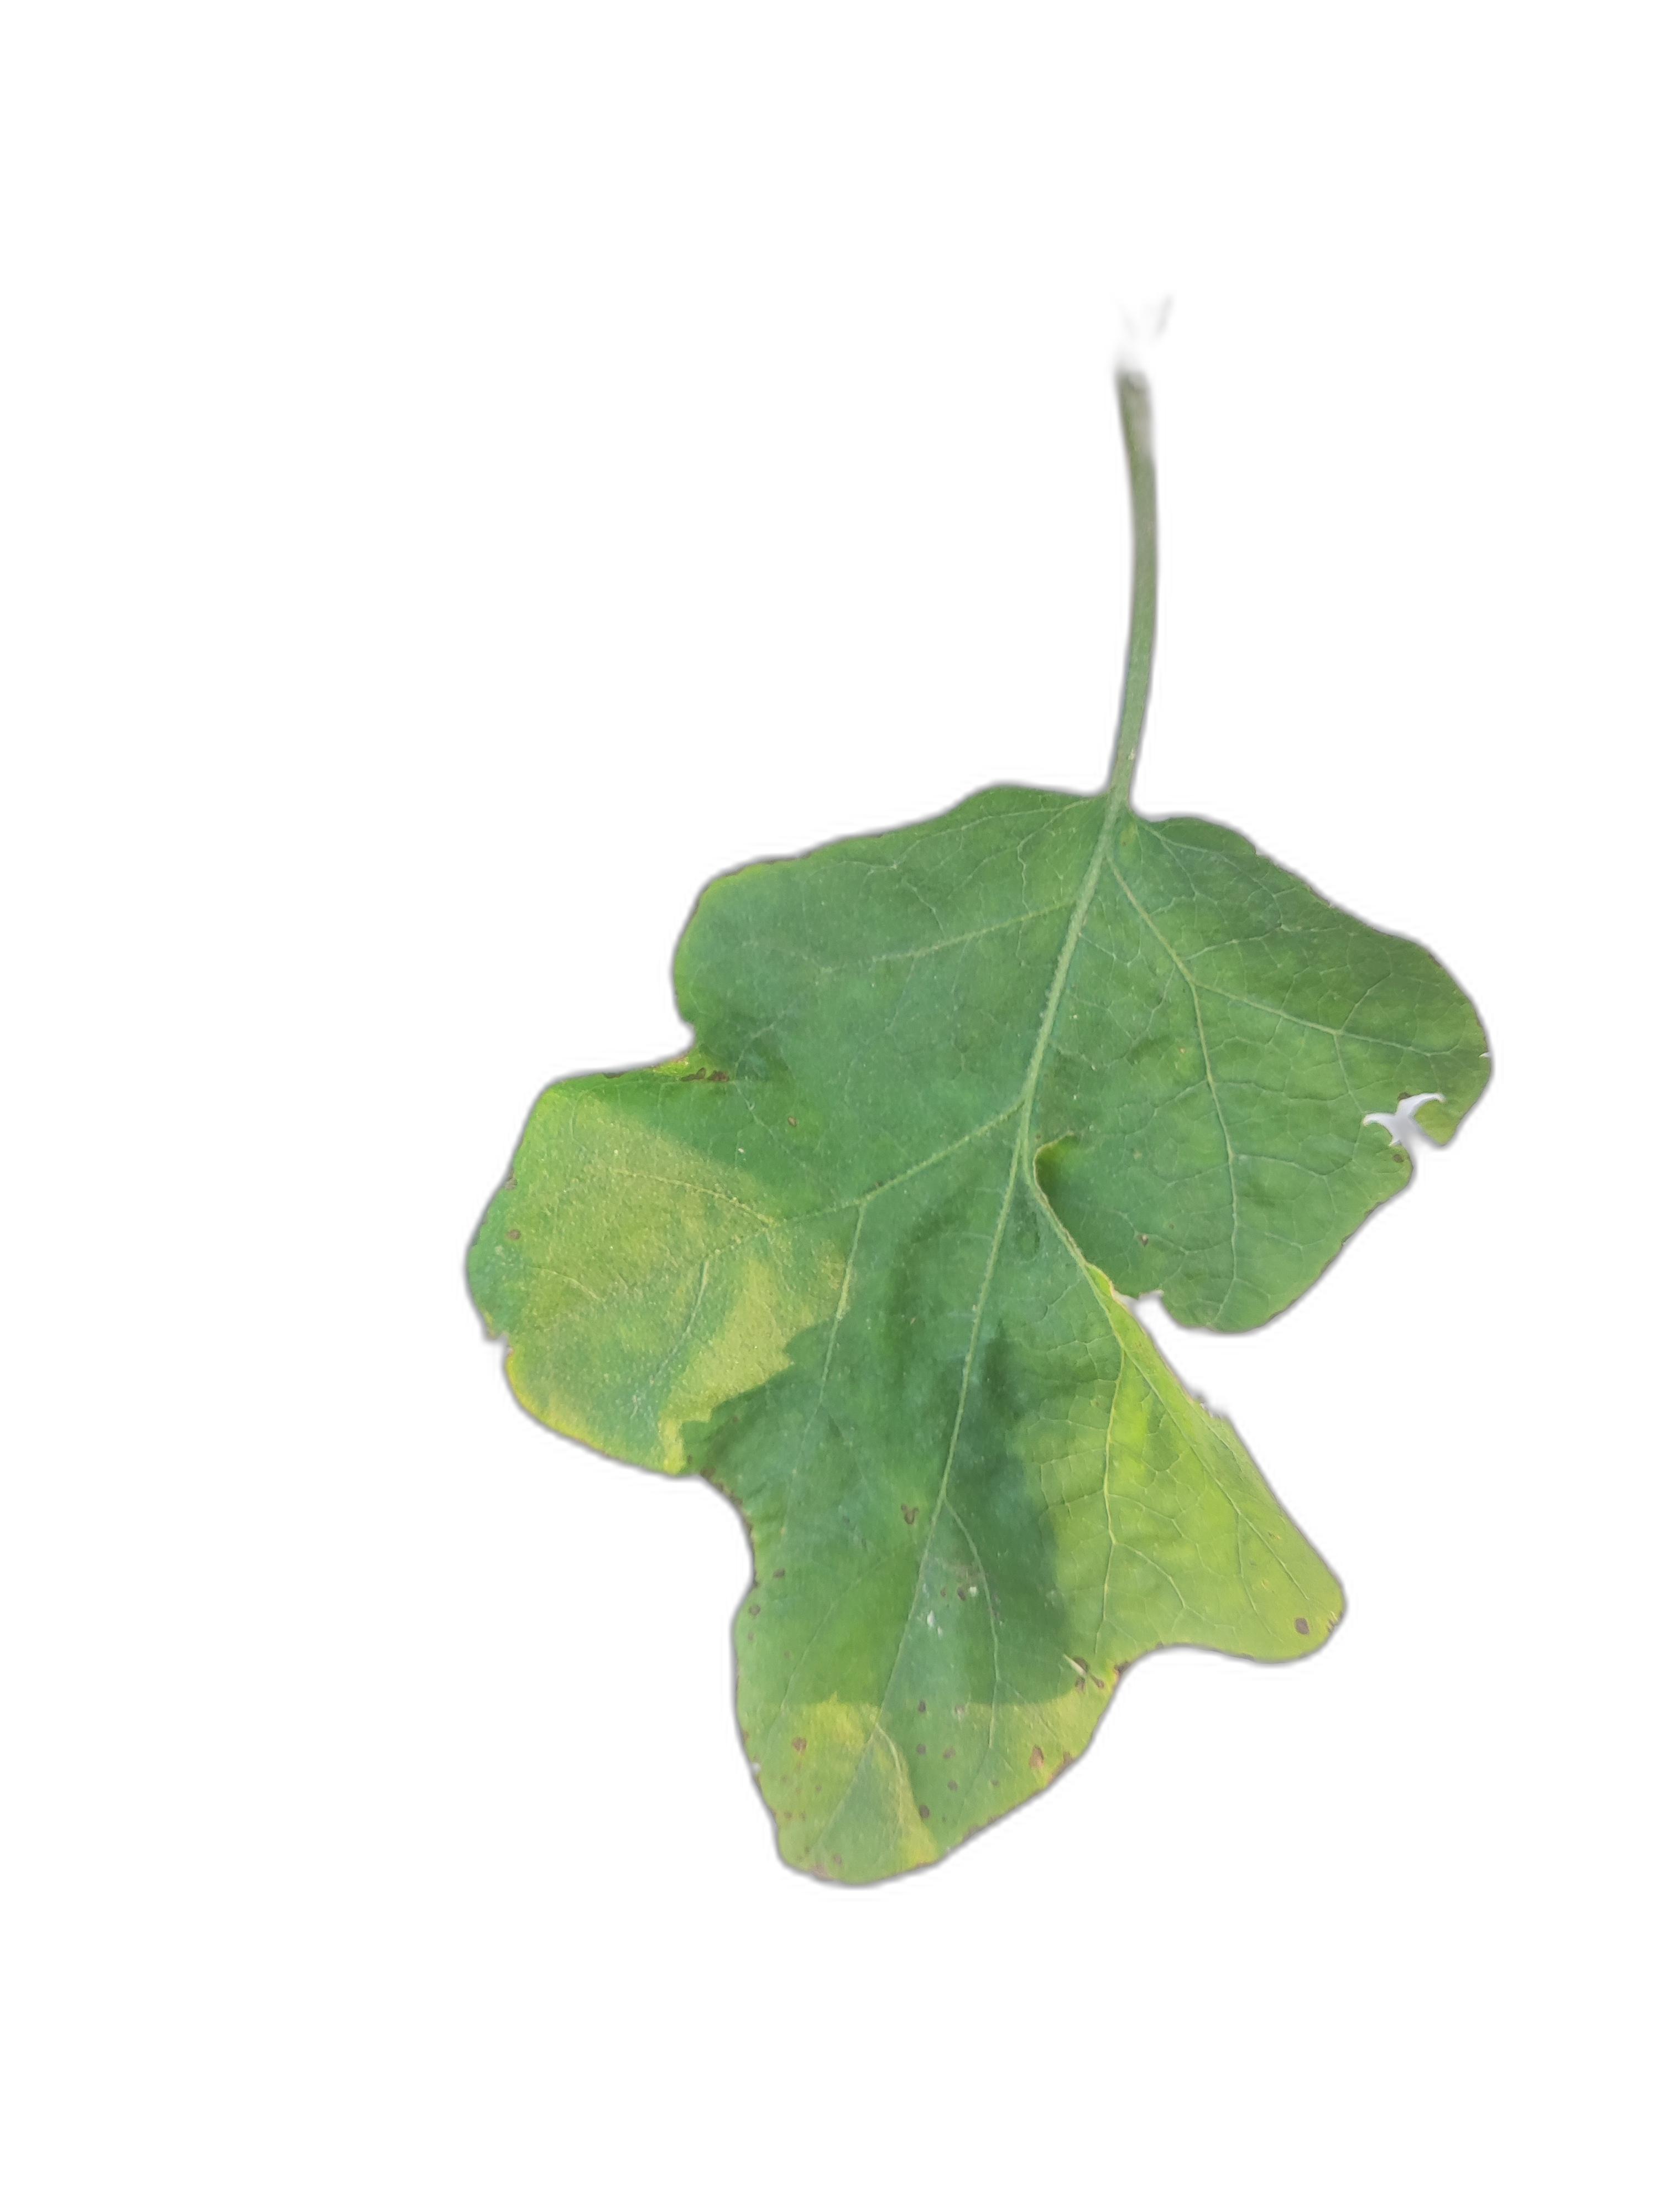
Label: Leaf Spot Disease